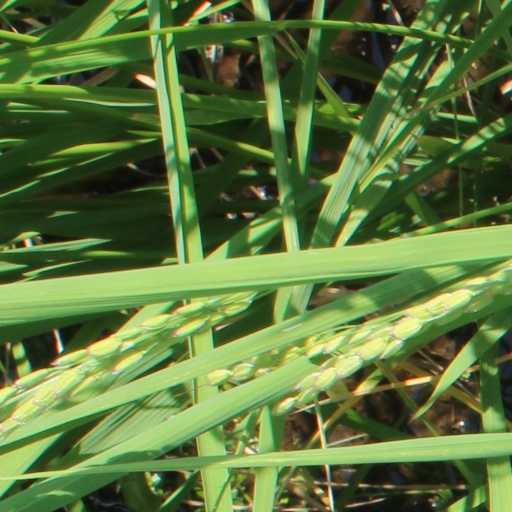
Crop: rice